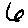
Label: 6